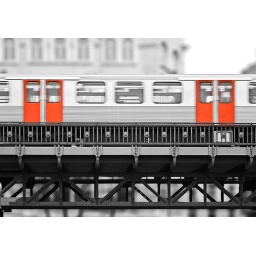
red doors in a grey world